Deutsche Schule Genf

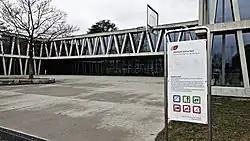
Deutsche Schule Genf

Deutsche Schule Genf (DSG) is a German international school in Vernier, Switzerland, in the Geneva metropolitan area. It serves levels Kindergarten through Sekundarstufe II (Oberstufe).